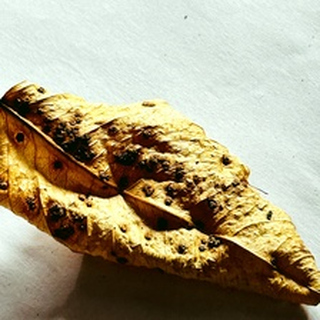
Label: lemon_dry_leaf